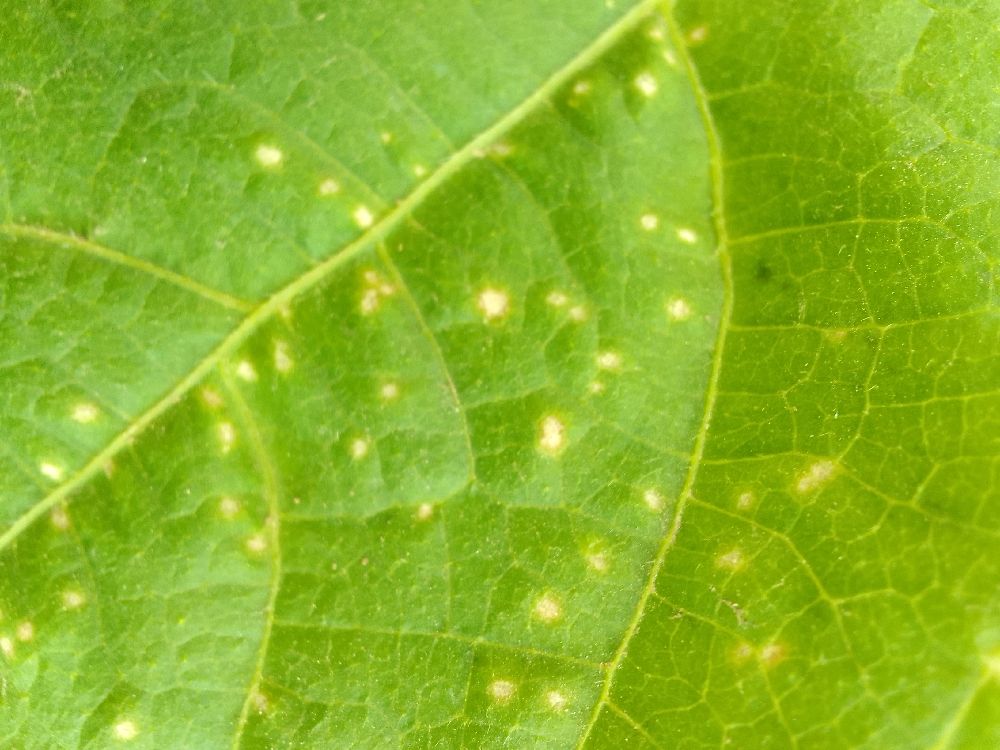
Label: rust